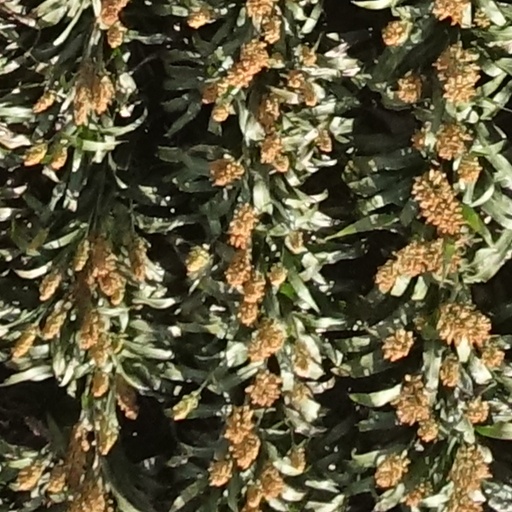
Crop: sorghum